Denis Glover

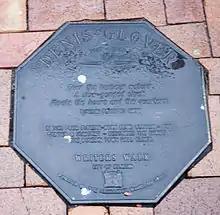
Memorial plaque dedicated to Denis Glover in Dunedin, on the Writers' Walk on the Octagon

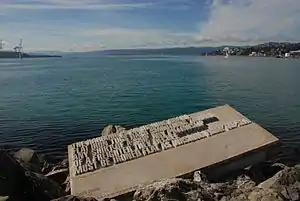
An excerpt from Glover's poem "Wellington Harbour is a Laundry" is on the Wellington waterfront

Glover's best-known works are the "Sings Harry" sequence (1951), "Arawata Bill", and "The Magpies" (1941). The refrain of the latter ("Quardle oodle ardle wardle doodle", imitating the sound of the Australian magpie) is one of the most famous lines in New Zealand poetry.